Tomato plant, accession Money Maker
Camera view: horizontal (90 deg, fisheye); turntable rotation: 240 degrees
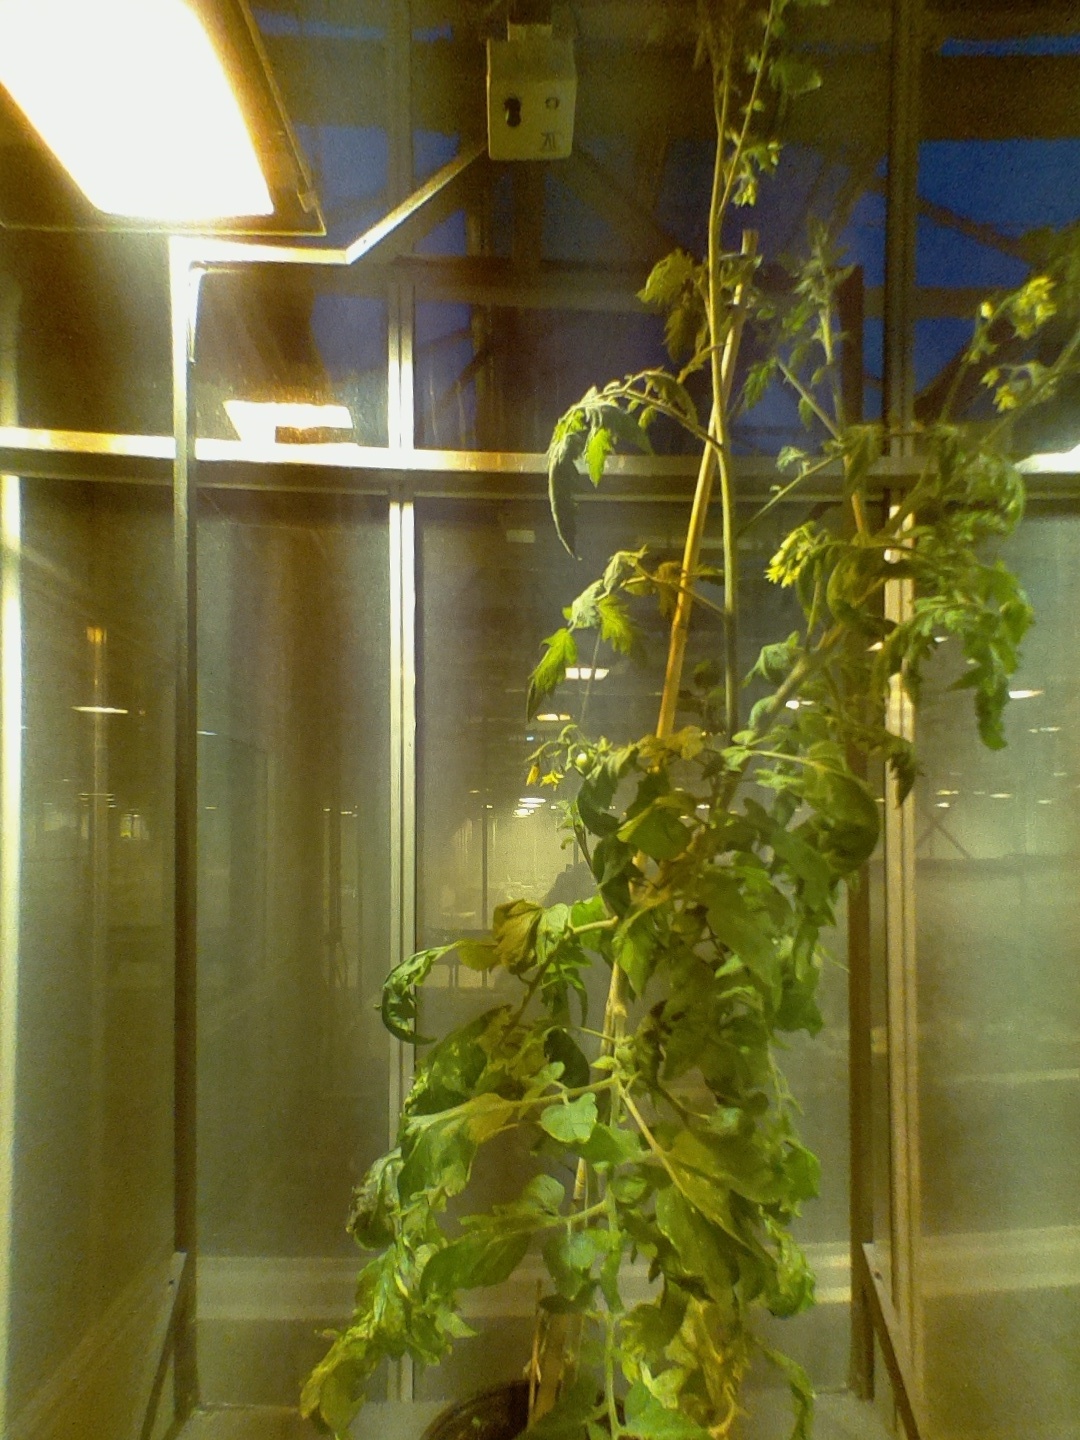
BBCH growth stage 71: 10%-20% of final fruit size